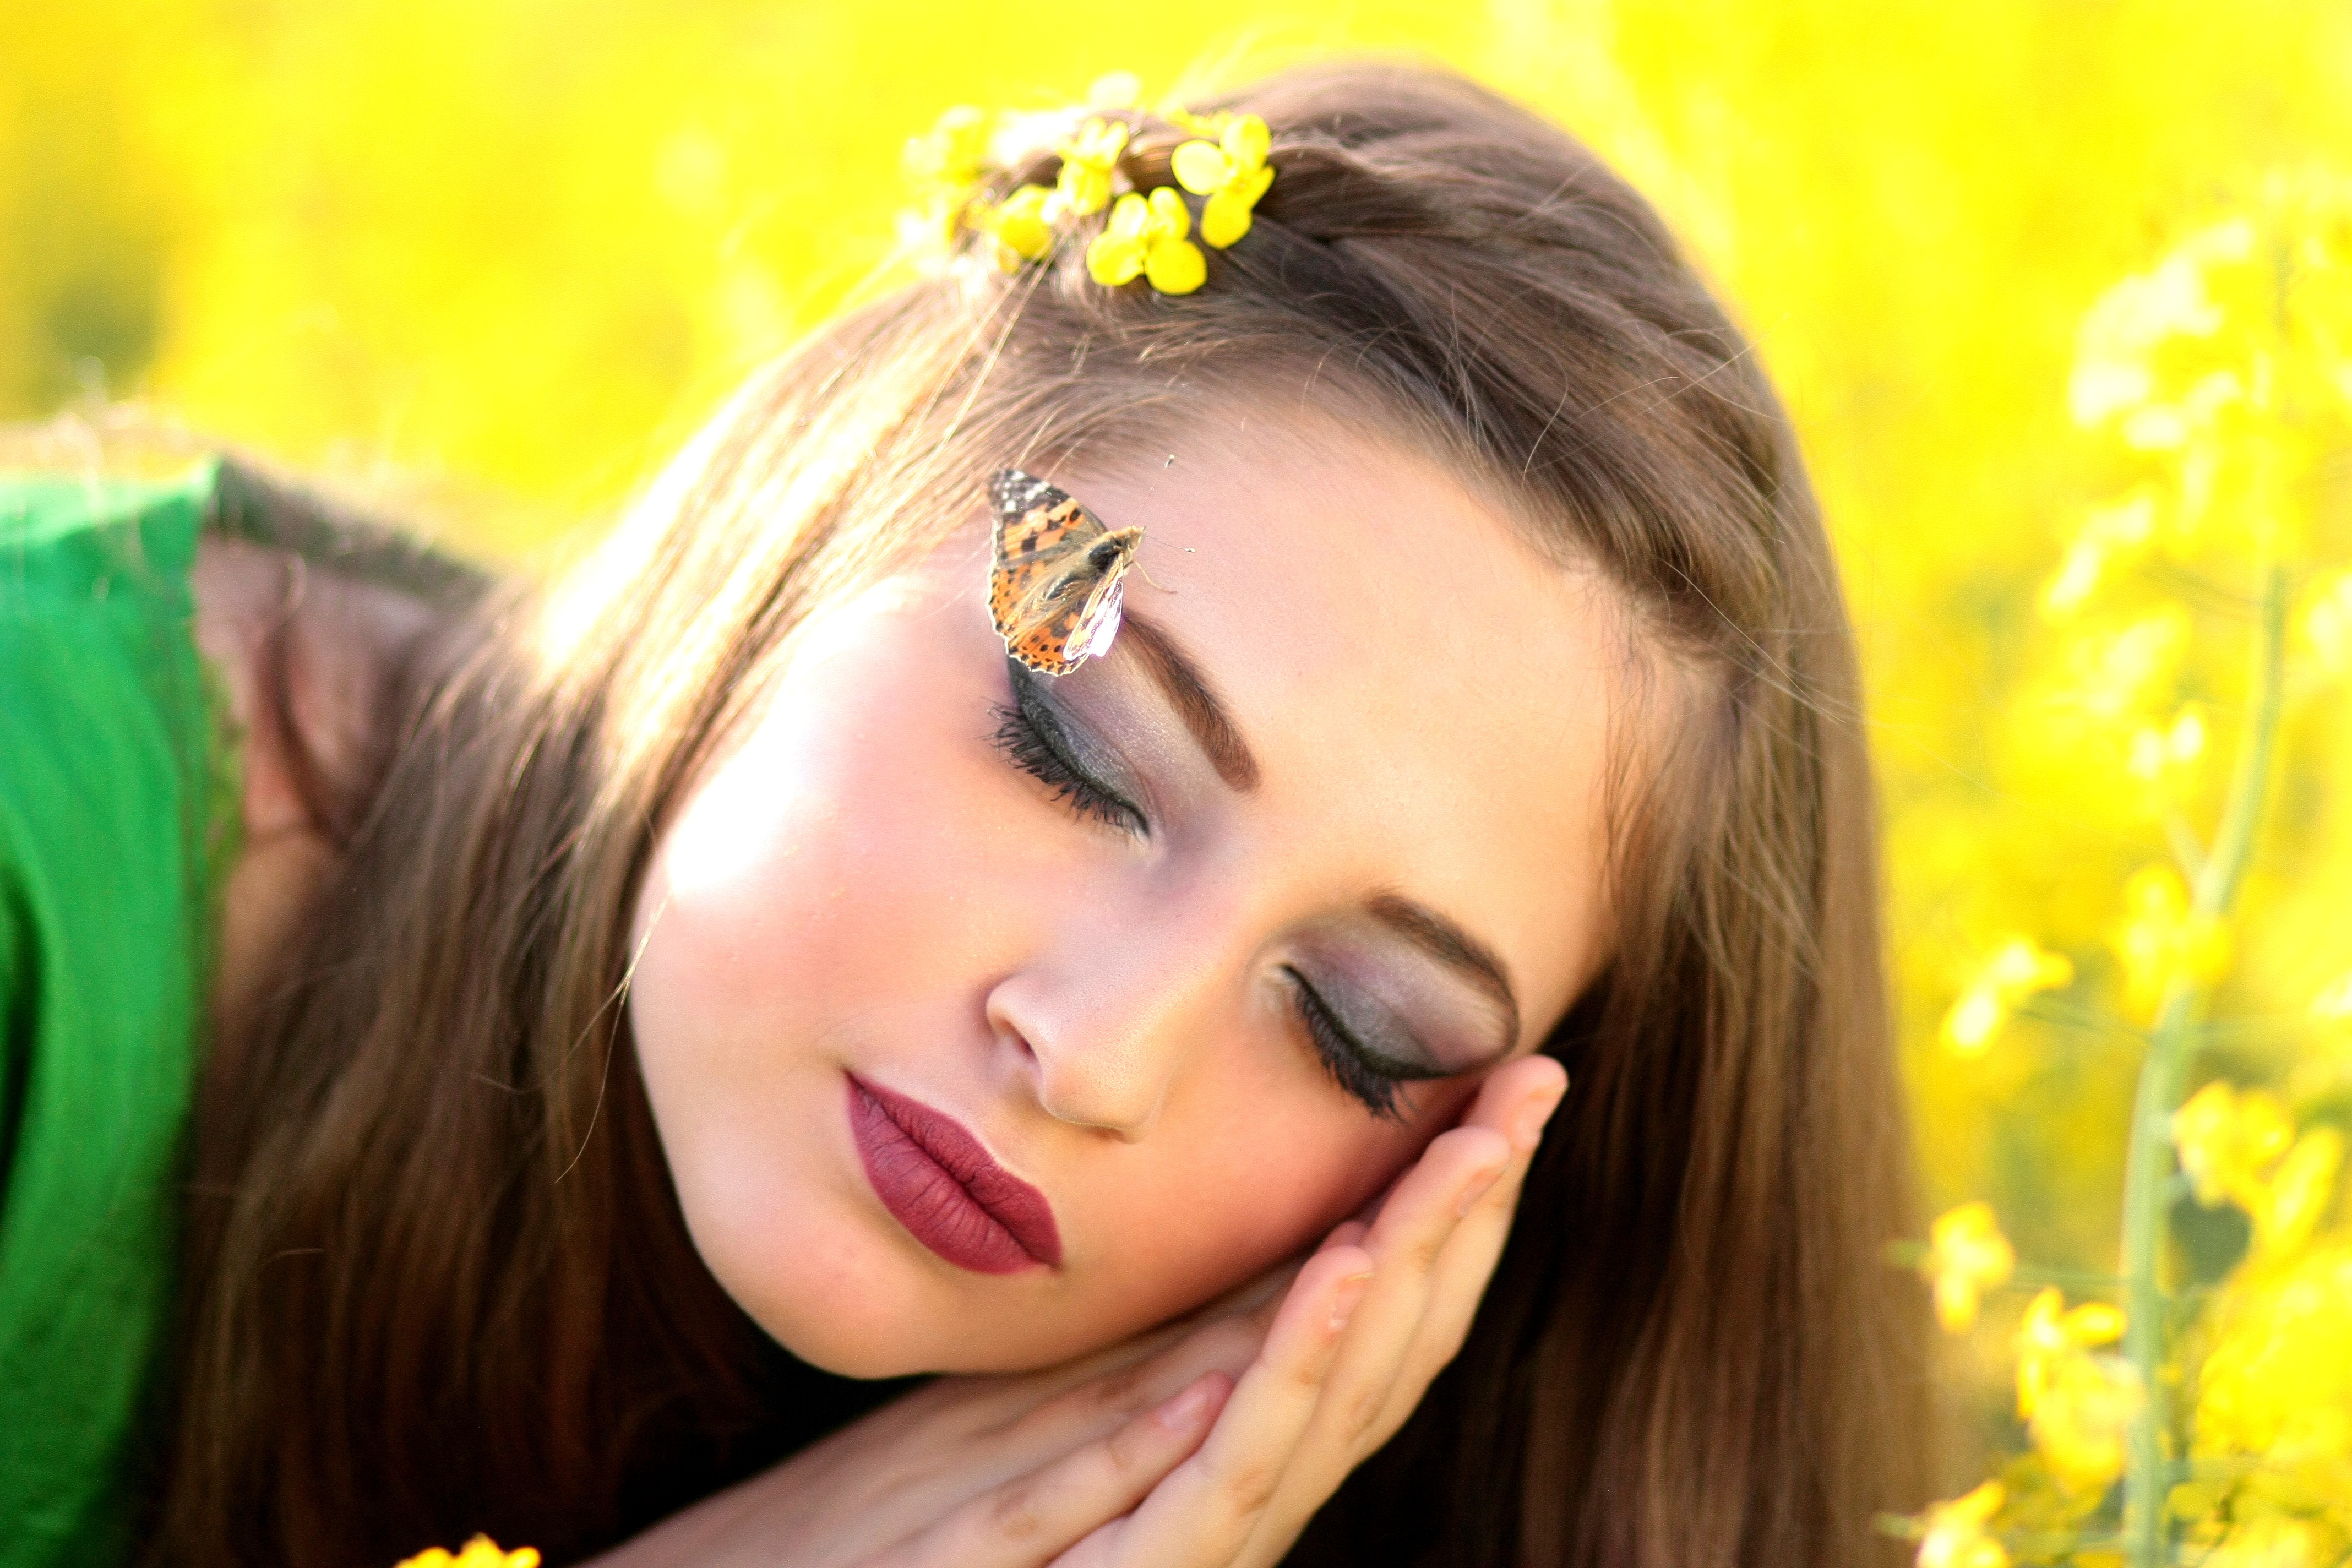
nature, person, girl, woman, hair, photography, flower, portrait, model, butterfly, clothing, yellow, lady, hairstyle, long hair, flowers, close up, black hair, face, camp, eye, head, beauty, dreaming, photo shoot, brown hair, portrait photography